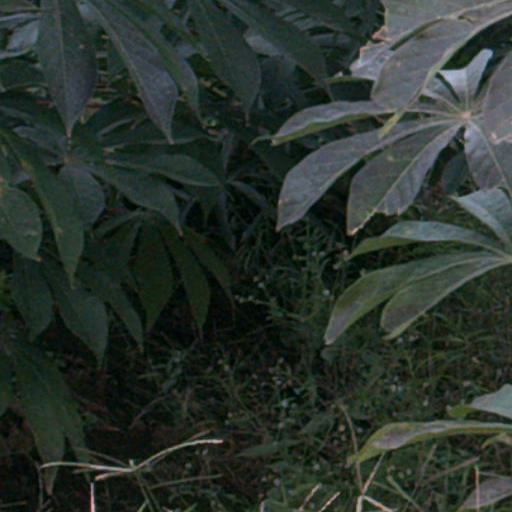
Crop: cassava